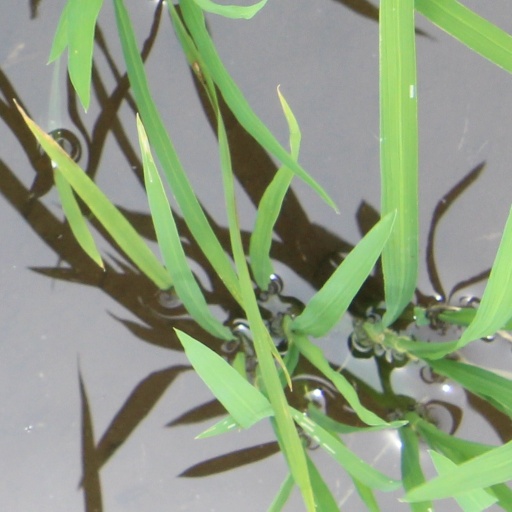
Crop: rice